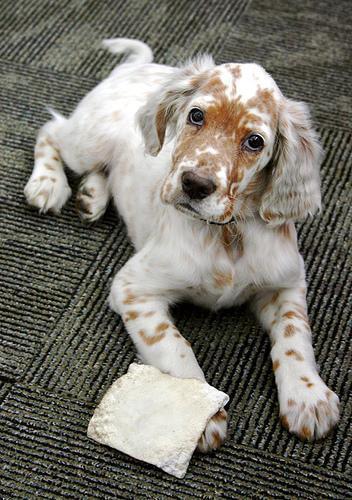
english setter